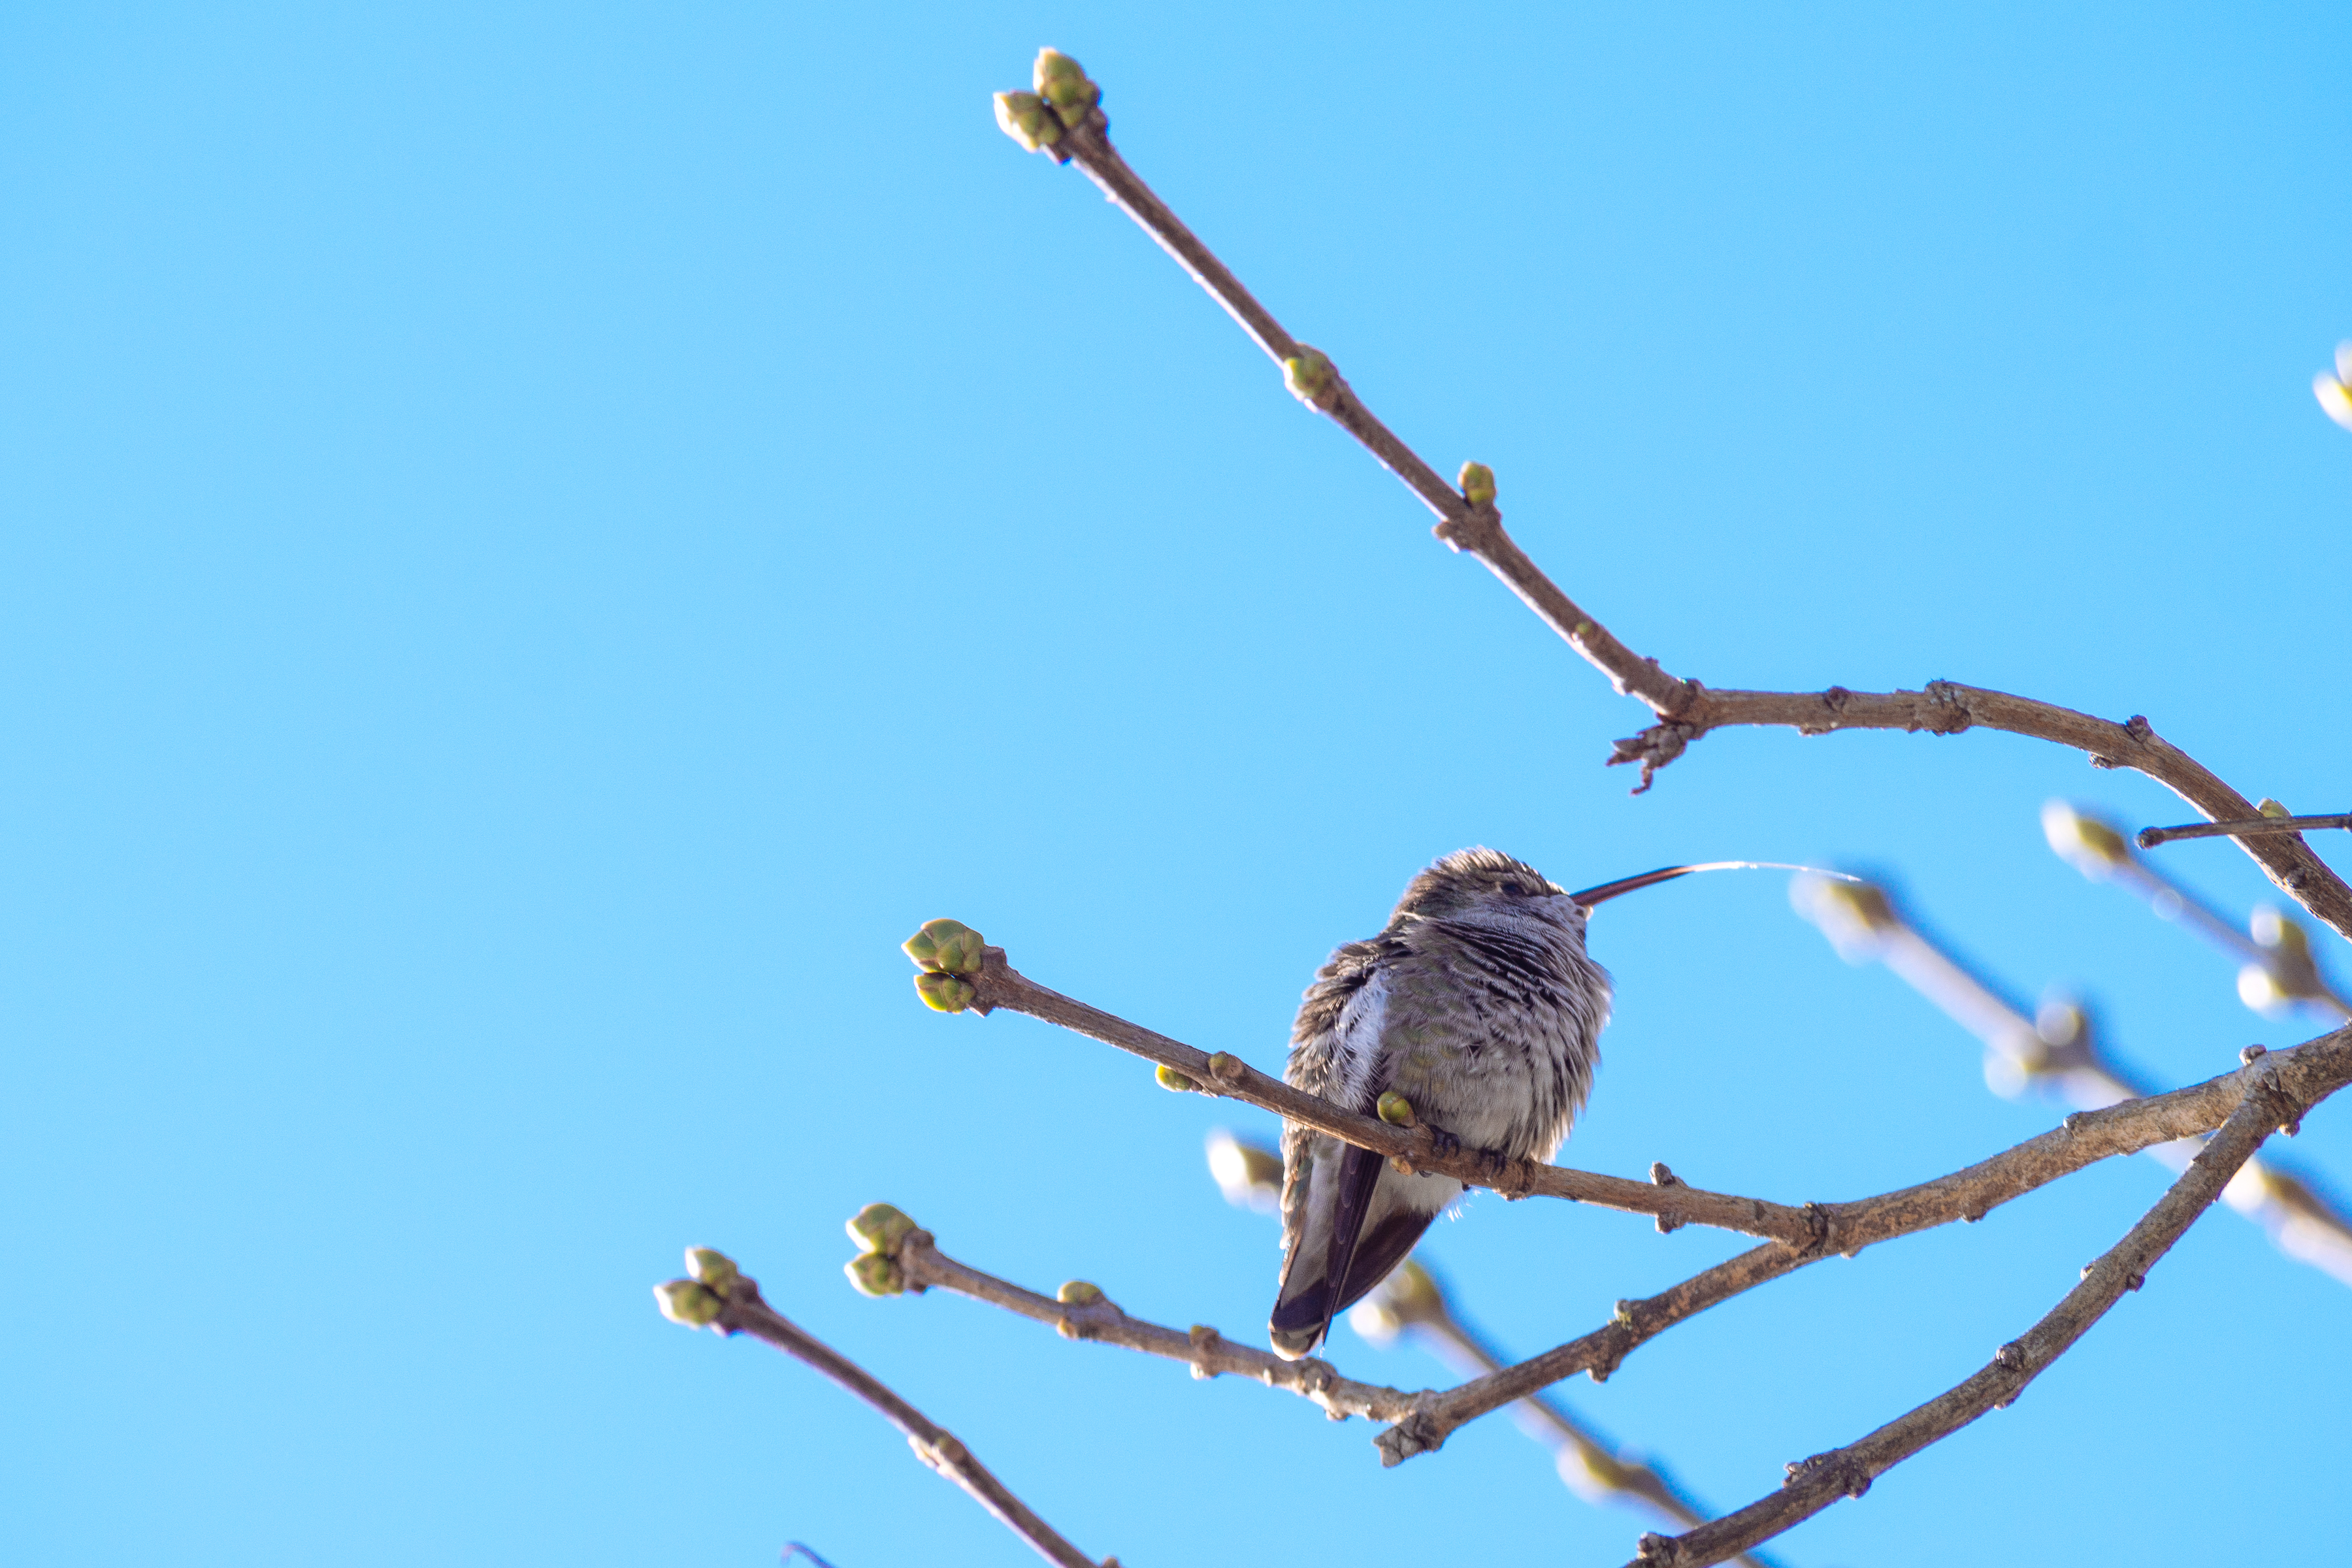
tree, branch, cold, winter, bird, flower, hummingbird, branches, vertebrate, sparrow, finch, parakeet, beijaflor, colibr, annashummingbird, perching bird